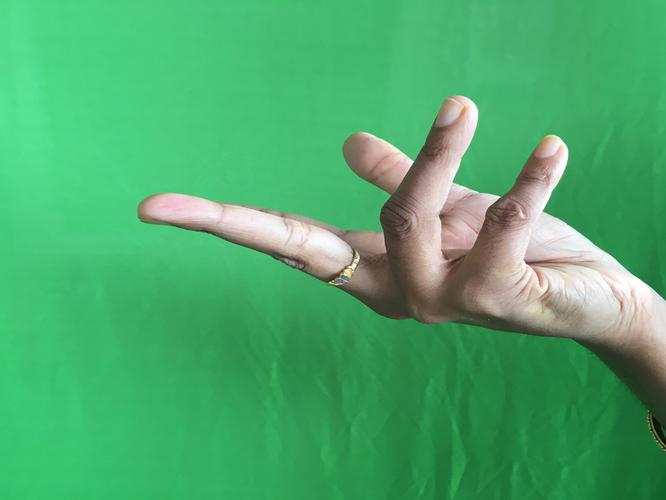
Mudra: Alapadmam
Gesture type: single_hand